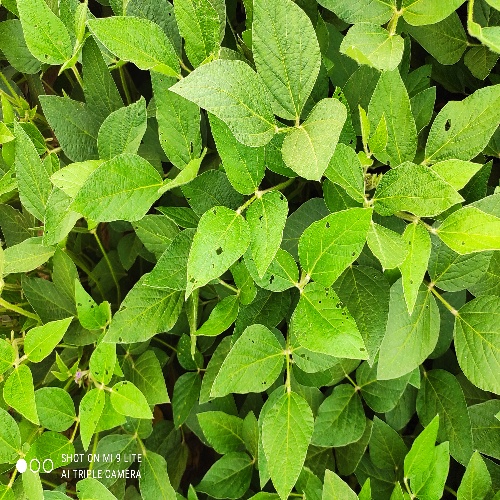
Label: Caterpillar